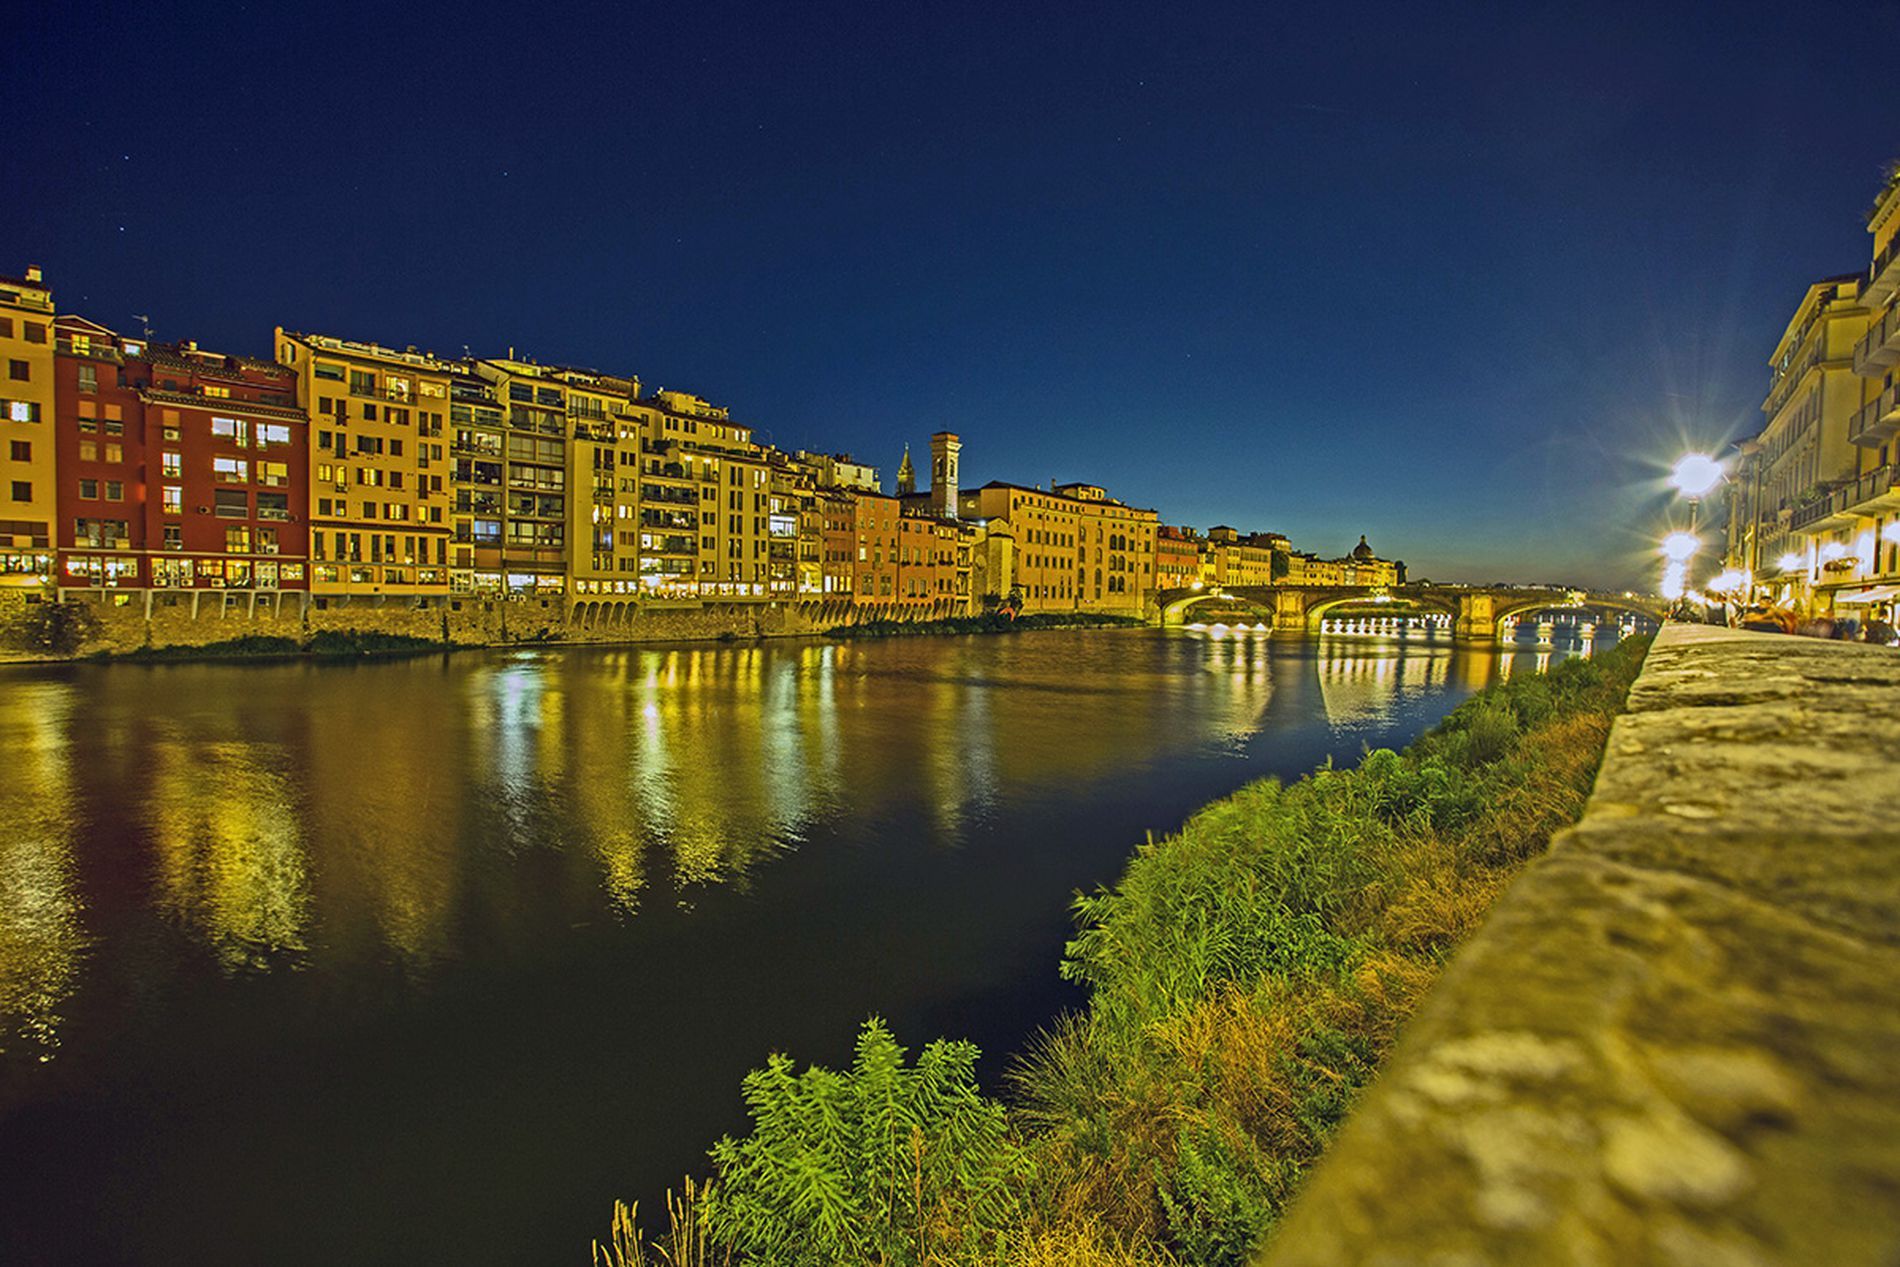
Florence By Night
A distant scenic photograph capturing the iconic Ponte Vecchio bridge, framed by surrounding buildings on both sides. Below the bridge, the water surface reflects subtle night light, while plants and rocky ground add texture to the foreground. Above, a deep blue night sky is sprinkled with bright stars.
landscape Photography taken an wide angel, captured from a balanced distance to frame the bridge, the buildings, and the natural elements. in a color palette of deep midnight blue ,earthy browns ,golden hues and dark green creating a dreamy and peaceful atmosphere.
Labels: Urban, City, Architecture, Building, Cityscape, Neighborhood, Canal, Outdoors, Water, Nature, Scenery, Metropolis, Waterfront, Landscape, Path, Bridge, Landmark, Ponte Vecchio, Condo, Housing, River, Downtown, Road, Street, Office Building, Apartment Building, High Rise, Buildings, sky, Rocky background, plants, bridge, Greenery, Starry Sky, rocky background, blurred background, Rocky surfaces
Camera: Canon Canon EOS 5D Mark III
Lens: EF17-40mm f/4L USM, Canon EF 17-40mm f/4L
Aperture: F6.3
Exposure: 6 sec
ISO: 500
Focal length: 19.0 mm